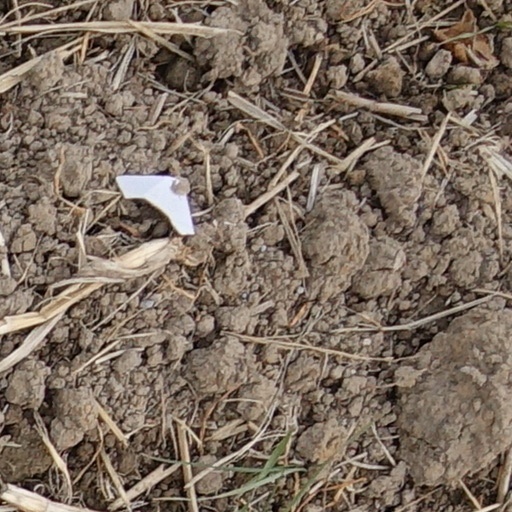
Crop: wheat